Lockheed Martin F-35 Lightning II procurement

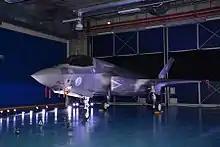
The first Italian F-35B

Italy is the second largest JSF contributing partner after the UK. In October 2008, the Italian government outlined a requirement for 131 F-35s for the Aeronautica Militare and Marina Militare, consisting of 69 F-35As and 62 F-35Bs. Under this plan, the Italian Navy would have received 22 F-35Bs while the Air Force would get 69 F-35A and 40 F-35B STOVL version aircraft. The Navy plans to use the F-35Bs on the new Cavour STOVL carrier.